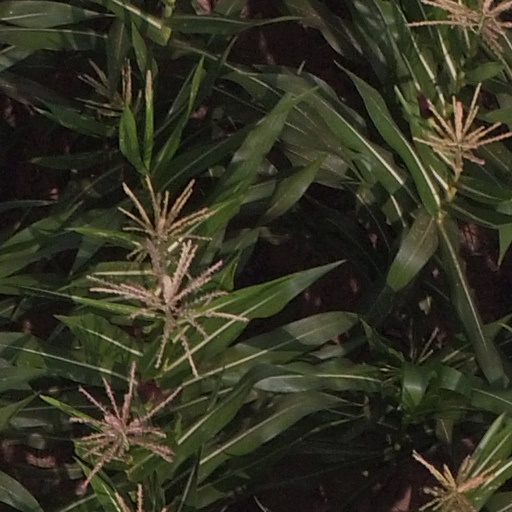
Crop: maize; corn